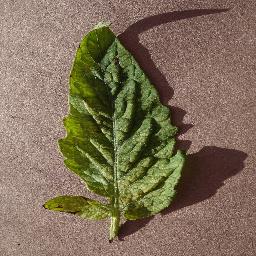
Label: Tomato___Spider_mites Two-spotted_spider_mite